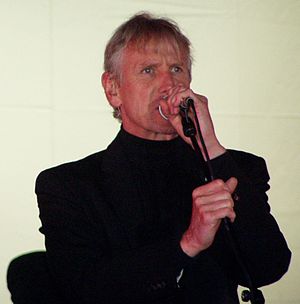
Tv·2 / Historie / Mere end 30 år med tv·2 / Jubilæumsturne og Det gode liv (2012-2015)
Steffen Brandt i 2005
Steffen Brandt under tv-2 koncert på Knivholt i 2005.
tv·2 er et aarhusiansk pop-/rockband, der siden 1983 har været et populært band i Danmark. Det er et af de ældste, stadigt aktive bands i Danmark. Under det selvironiske slogan Danmarks Kedeligste Orkester har bandet med forsanger Steffen Brandt i front været flittige gæster på landets store koncertscener, bl.a. Grøn Koncert og musikfestivaler, ligesom mange af bandets albums har solgt et sekscifret antal eksemplarer. I alt har bandet inden udgivelsen af albummet Det gode Liv i februar 2015 solgt tæt på 2.1 millioner album i Danmark. Med afsæt i 80'ernes minimalistiske nyrock har tv·2 i de seneste mere end 30 år udviklet sig til et af de mest folkekære danske bands uden at miste skarpheden.